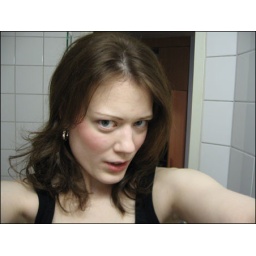
me in the bathroom mirror